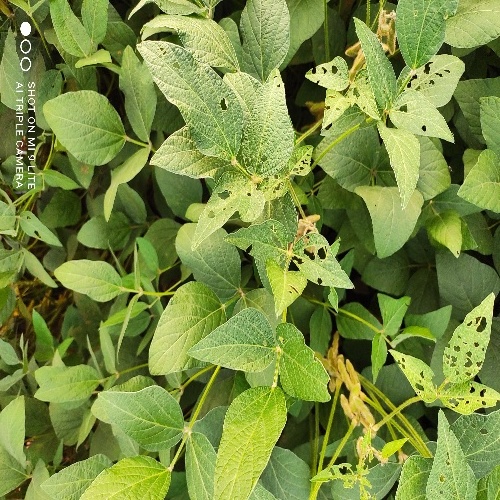
Label: Caterpillar